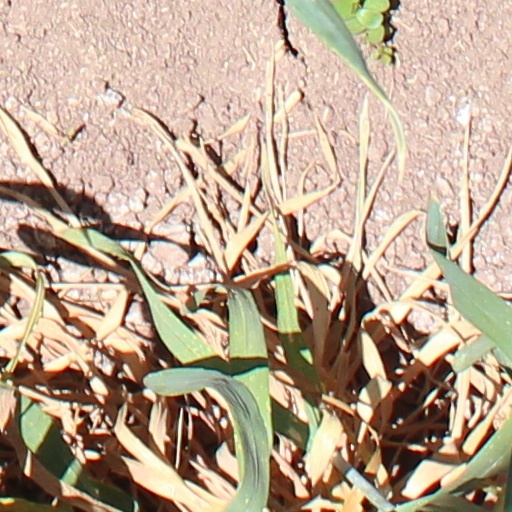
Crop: wheat